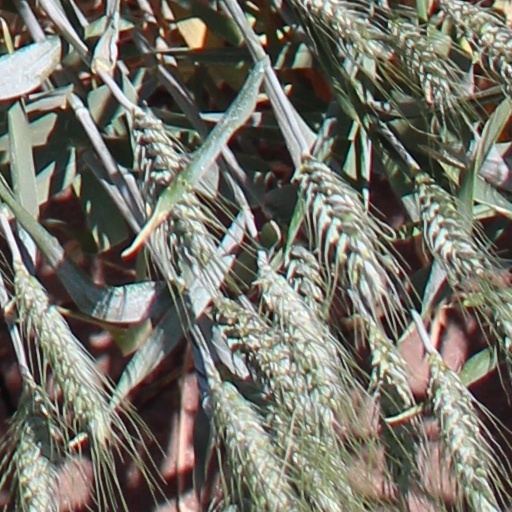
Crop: wheat